Chloë Sevigny

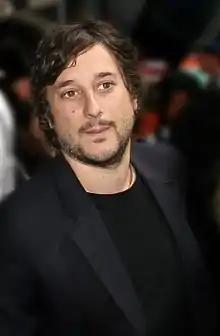
Sevigny is close friends with Harmony Korine and made her acting debut in his film "Kids" (1995)

As a teenager, Sevigny would occasionally ditch school in Darien and take the train into Manhattan. In 1992, at age 17, she was spotted on an East Village street by Andrea Linett, a fashion editor of "Sassy" magazine, who was so impressed by her style that she asked her to model for the magazine; she was later made an intern. When recounting the event, Sevigny recalled that Linett "just liked the hat I was wearing." She later modeled in the magazine as well as for X-Girl, the subsidiary fashion label of the Beastie Boys' "X-Large", designed by Kim Gordon of Sonic Youth, which she followed with an appearance in the music video for Sonic Youth's "Sugar Kane". In 1993, at age 19, Sevigny relocated from her Connecticut hometown to an apartment in Brooklyn, and worked as a seamstress. During that time, author Jay McInerney spotted her around New York City and wrote a seven-page article about her for "The New Yorker" in which he dubbed her the new "it girl" and referred to her as one of the "coolest girls in the world." She subsequently appeared on the album cover of Gigolo Aunts' 1994 recording "Flippin' Out" and the EP "Full-On Bloom", as well as in a Lemonheads music video, which further increased her reputation on New York's early 1990s underground scene.